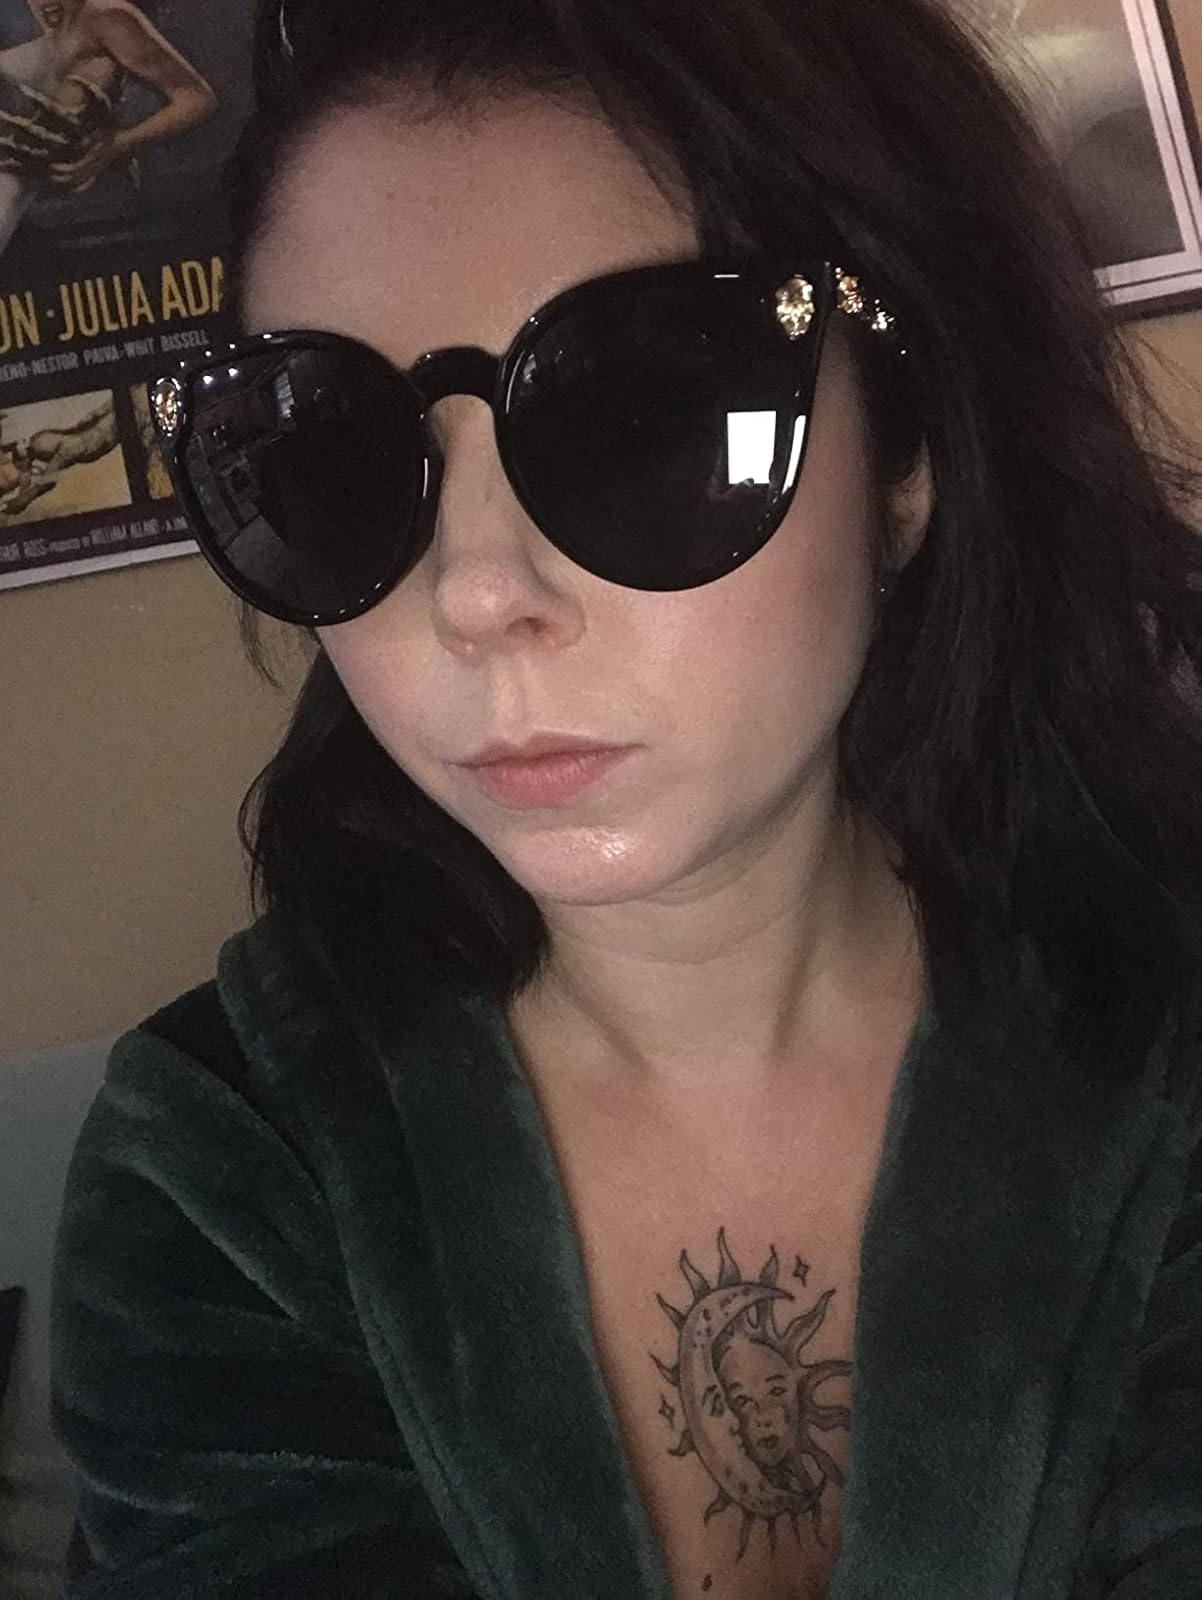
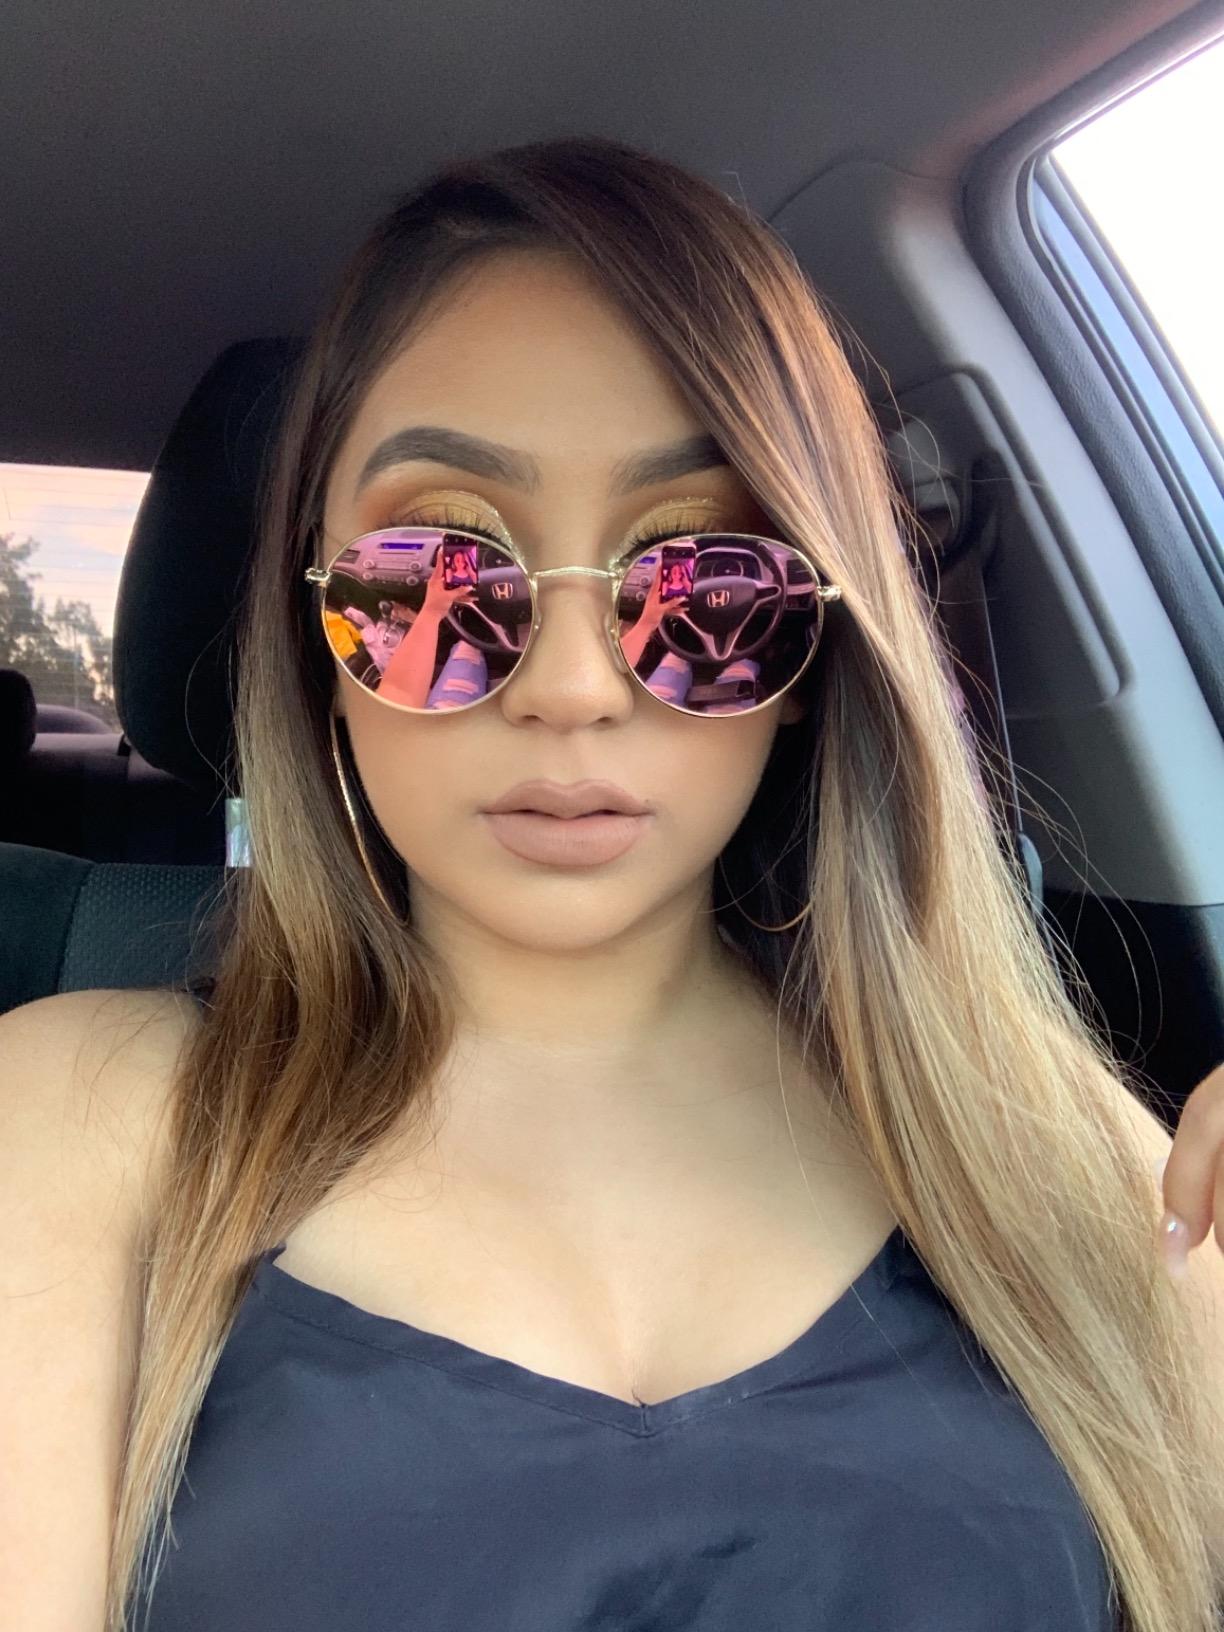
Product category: accessories_sunglasses
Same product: no